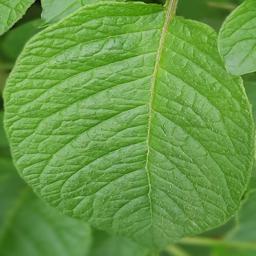
Etiqueta: Sana